James E. Hyslop

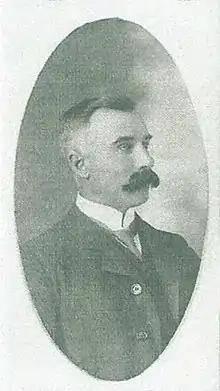

James Edwin Hyslop (7 November 1861 – 11 January 1928) was a Scottish businessman and landowner, who settled in the Mexican state of Chihuahua, and founder of several mining companies.